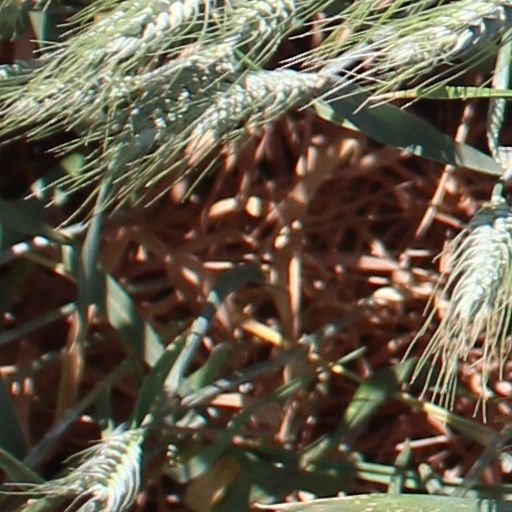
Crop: wheat